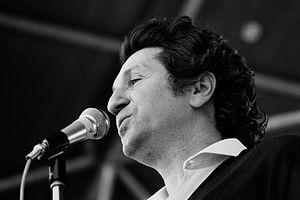
Mouloudji, Fête du PSU, Colombes, 1973
Marcel Mouloudji, né le 16 septembre 1922 à 4ᵉ arrondissement de Paris et mort le 14 juin 1994 à Neuilly-sur-Seine est un chanteur, auteur-compositeur-interprète, peintre et acteur français.